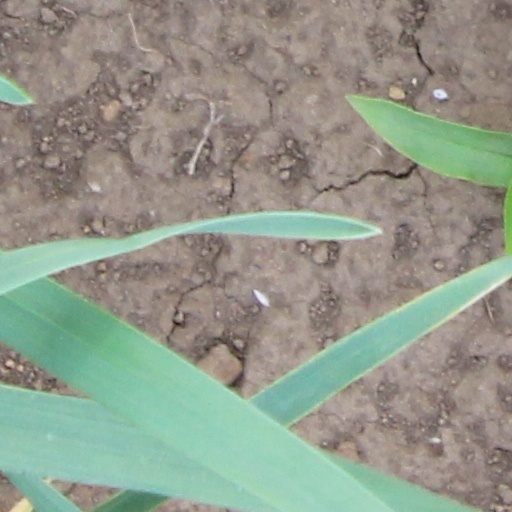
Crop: wheat